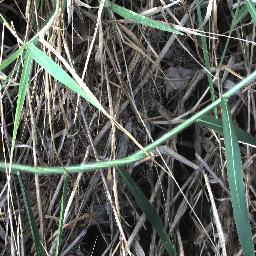
Label: negative